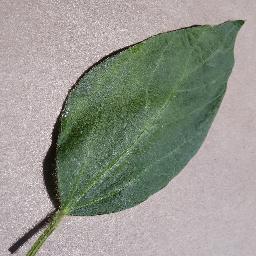
Label: Soybean___healthy